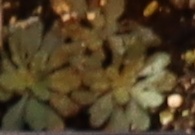
Label: Horseweed